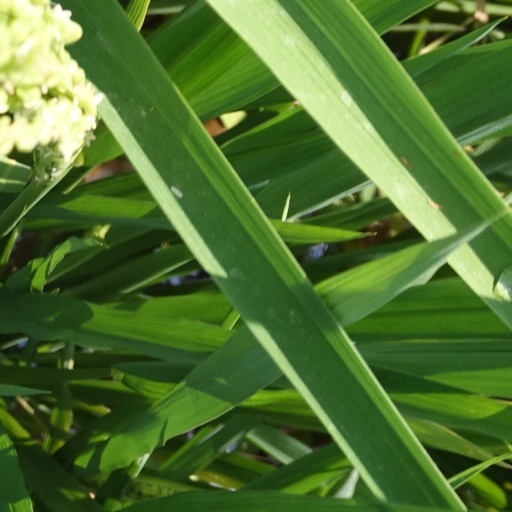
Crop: rice